Edward de Vere, 17th Earl of Oxford

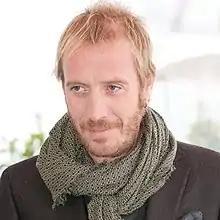
Rhys Ifans played Edward de Vere in the 2011 film "Anonymous"

The Oxfordian theory of Shakespeare authorship proposes that the Earl of Oxford wrote the plays and poems traditionally attributed to William Shakespeare. It was introduced by J. Thomas Looney, an English schoolmaster, in a book published in 1920. Though rejected by nearly all academic Shakespeareans, it has been among the most popular alternative Shakespeare authorship theories since the 1920s.